Lifestyle (Australian TV channel)

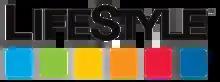
Former LifeStyle Channel logo (2010–16)

LifeStyle (formerly known as The LifeStyle Channel) is an Australian pay-TV channel currently owned and operated by Foxtel. The channel was launched by XYZnetworks on 1 September 1997. The channel primarily broadcasts non-fiction content covering contemporary lifestyle interests including food and wine, home and garden, real estate, shopping, travel, leisure, and real life drama.